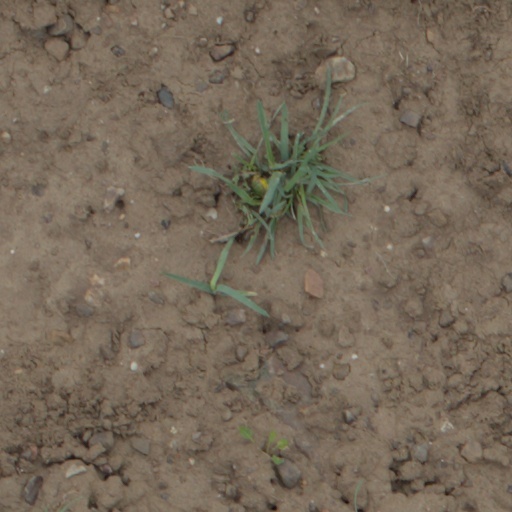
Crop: wheat